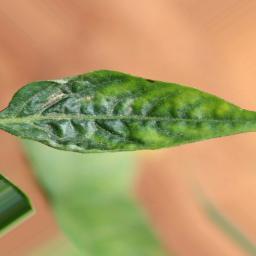
Label: mites_and_trips